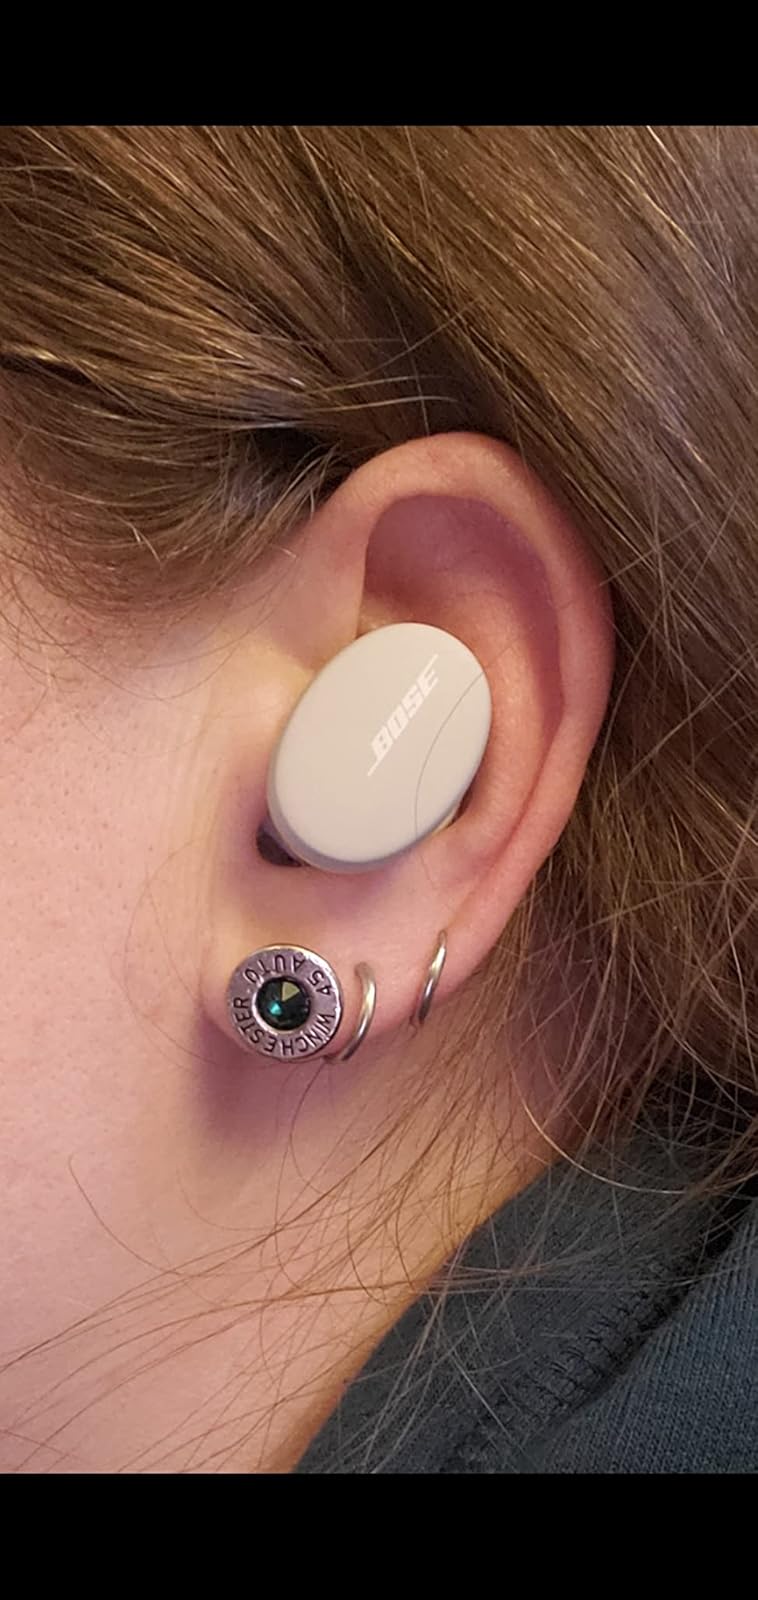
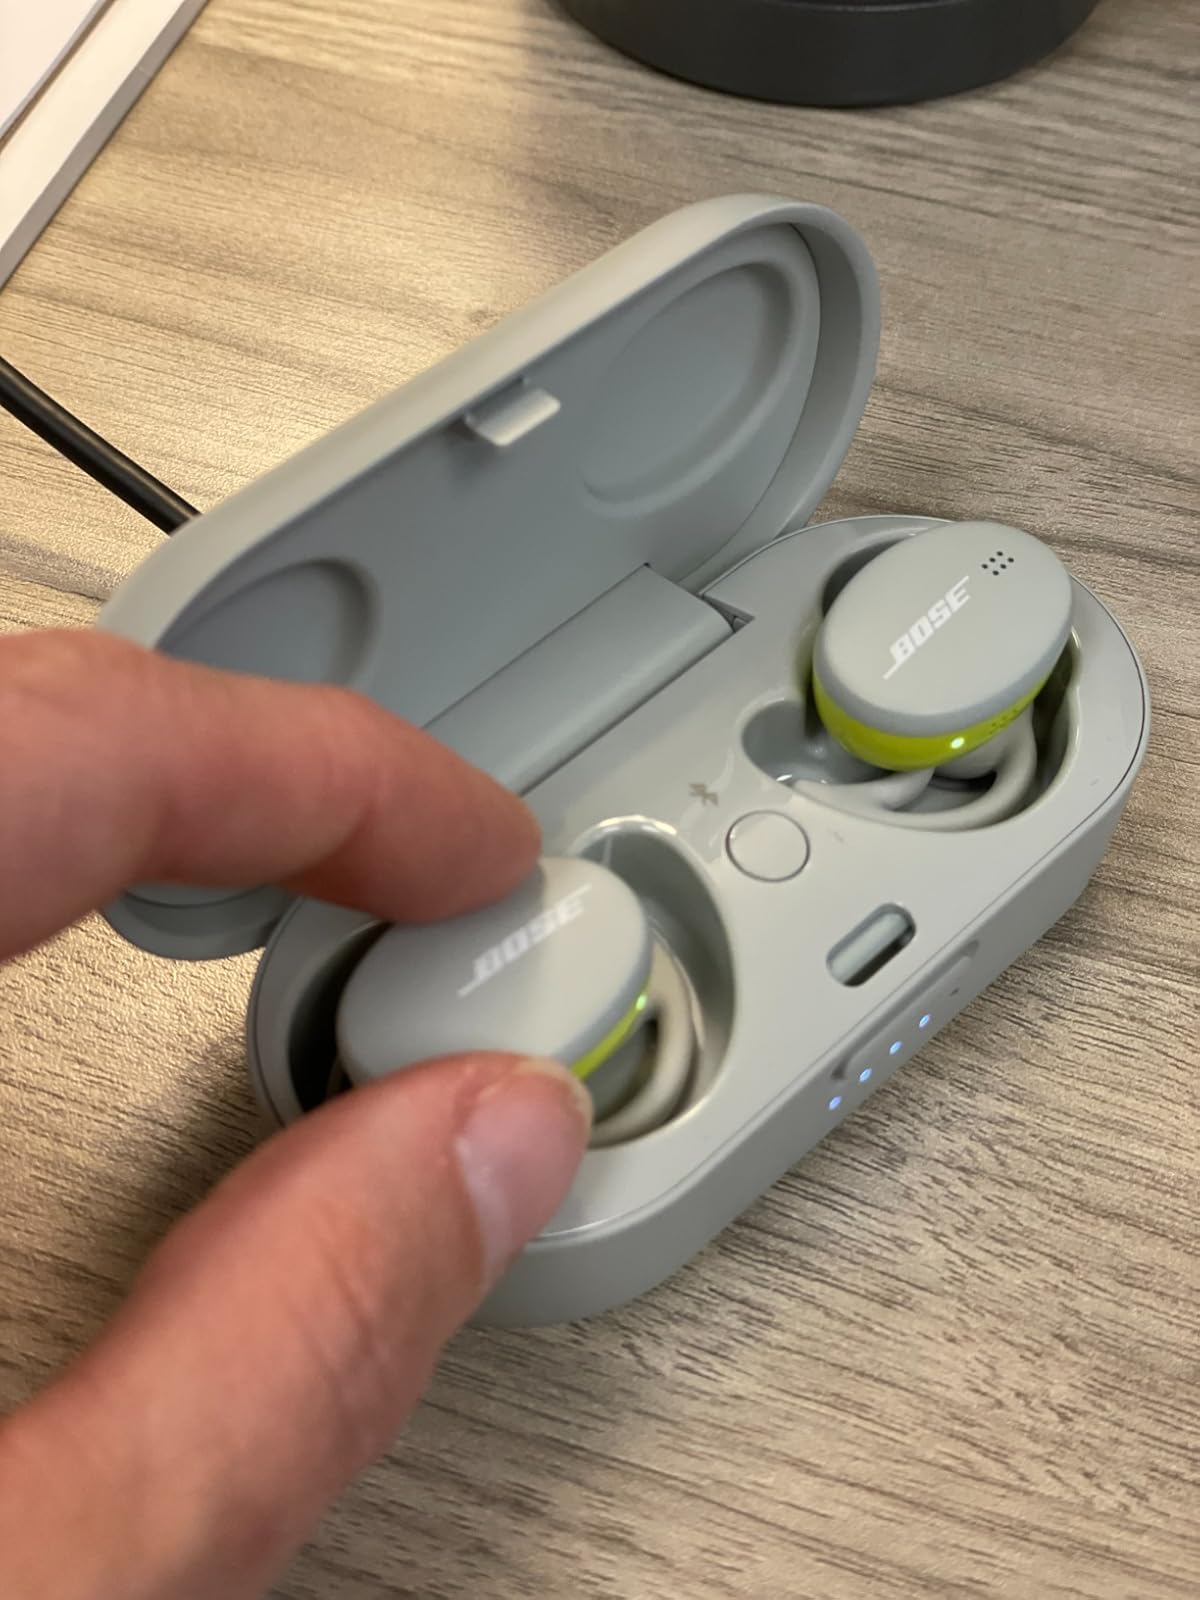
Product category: earbuds
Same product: yes